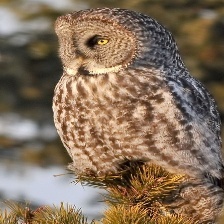
Species: GREAT GRAY OWL
Scientific name: STRIX NEBULOSA
ImageNet parent category: great_grey_owl